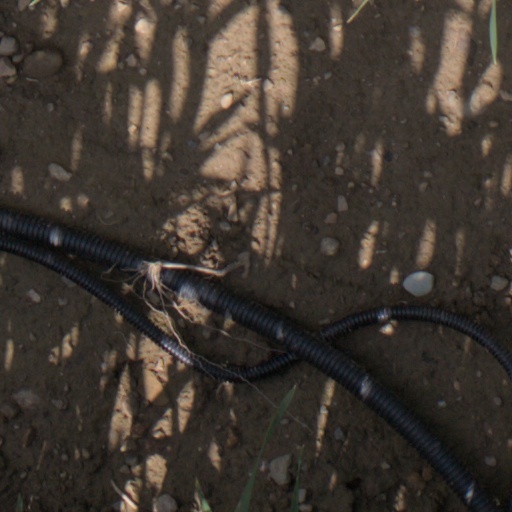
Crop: wheat